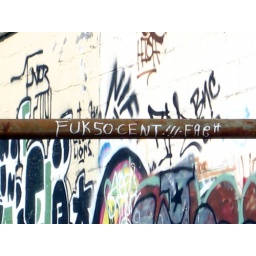
some pole near an abandoned building in wburg.